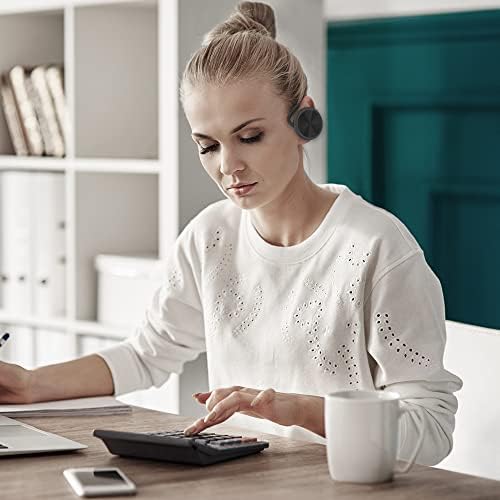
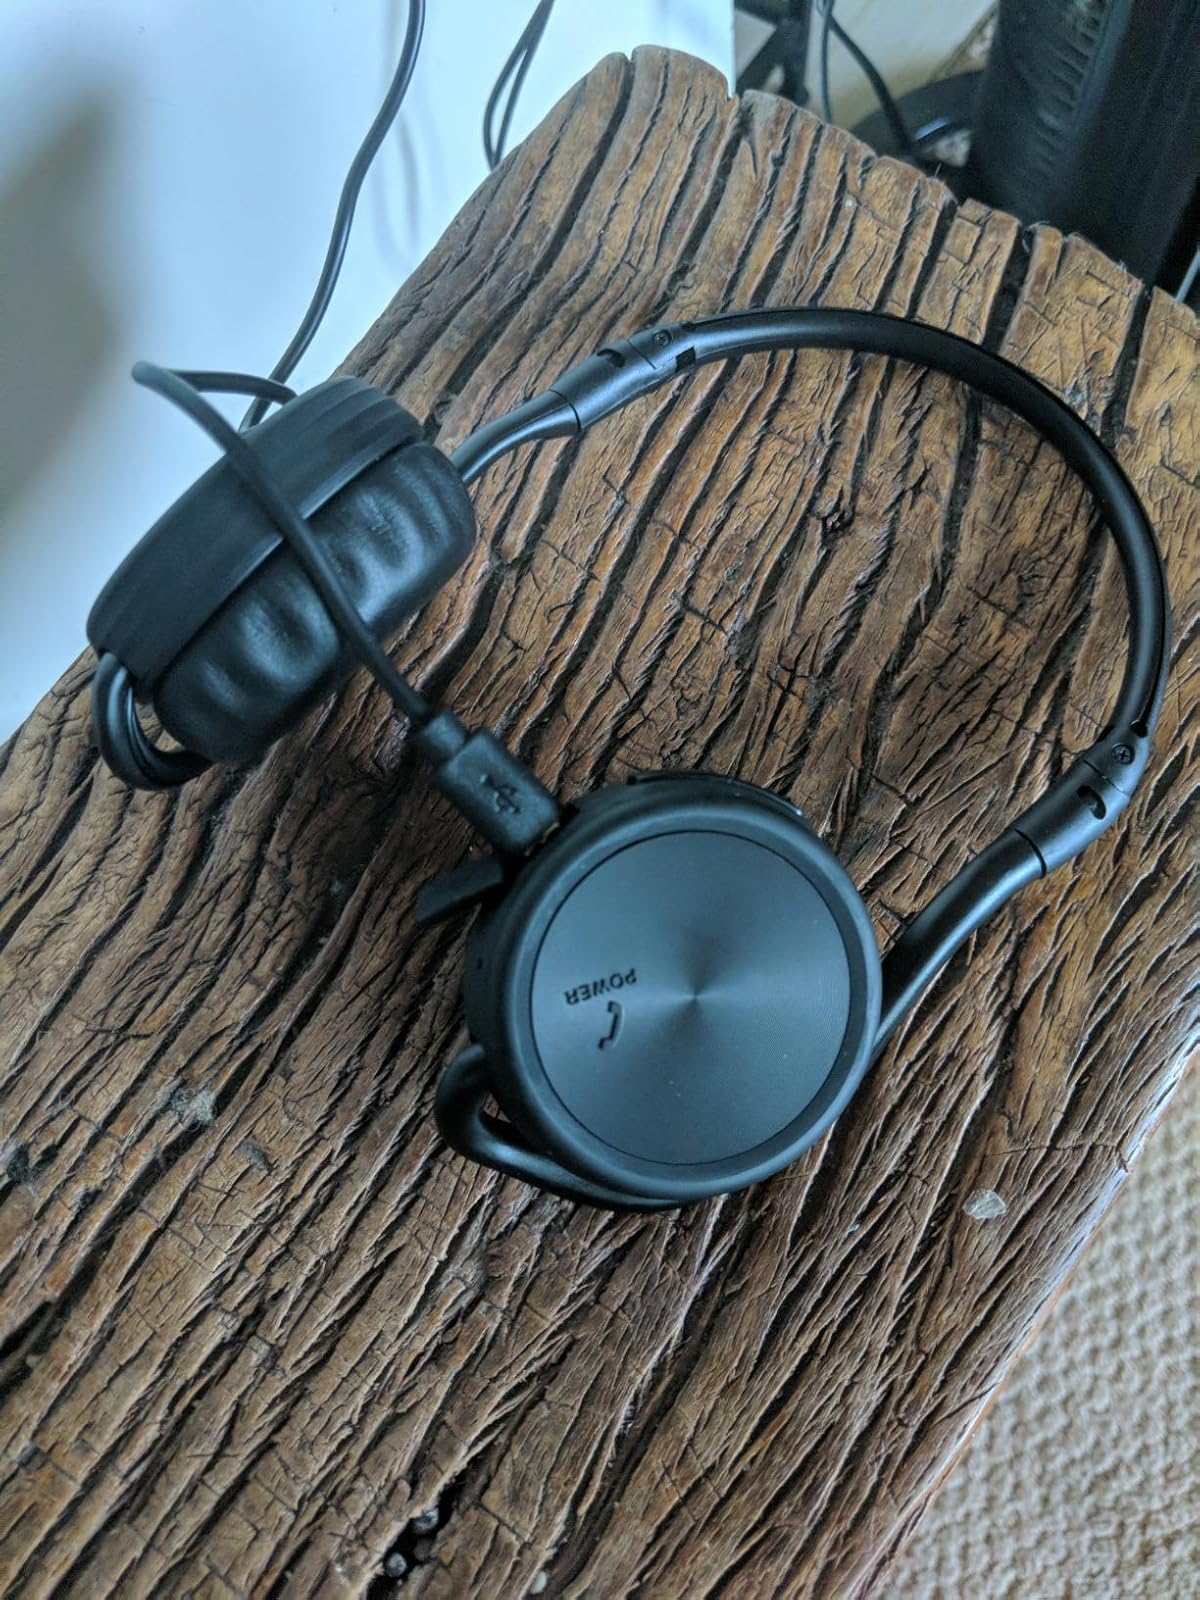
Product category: headphones
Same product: yes